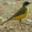
Label: bird